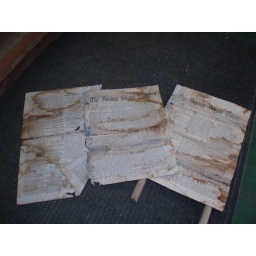
These newspapers were found in the floor of the old bay window we took out.